Athletic Bilbao in European football

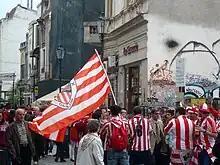
Athletic Bilbao fans in Bucharest before the Europa League final

After three years with no European football for Athletic, in the 1982–83 UEFA Cup it was the Budapest team Ferencváros who once again ended their participation. It was the third time they had been drawn together and Athletic had lost on every occasion.